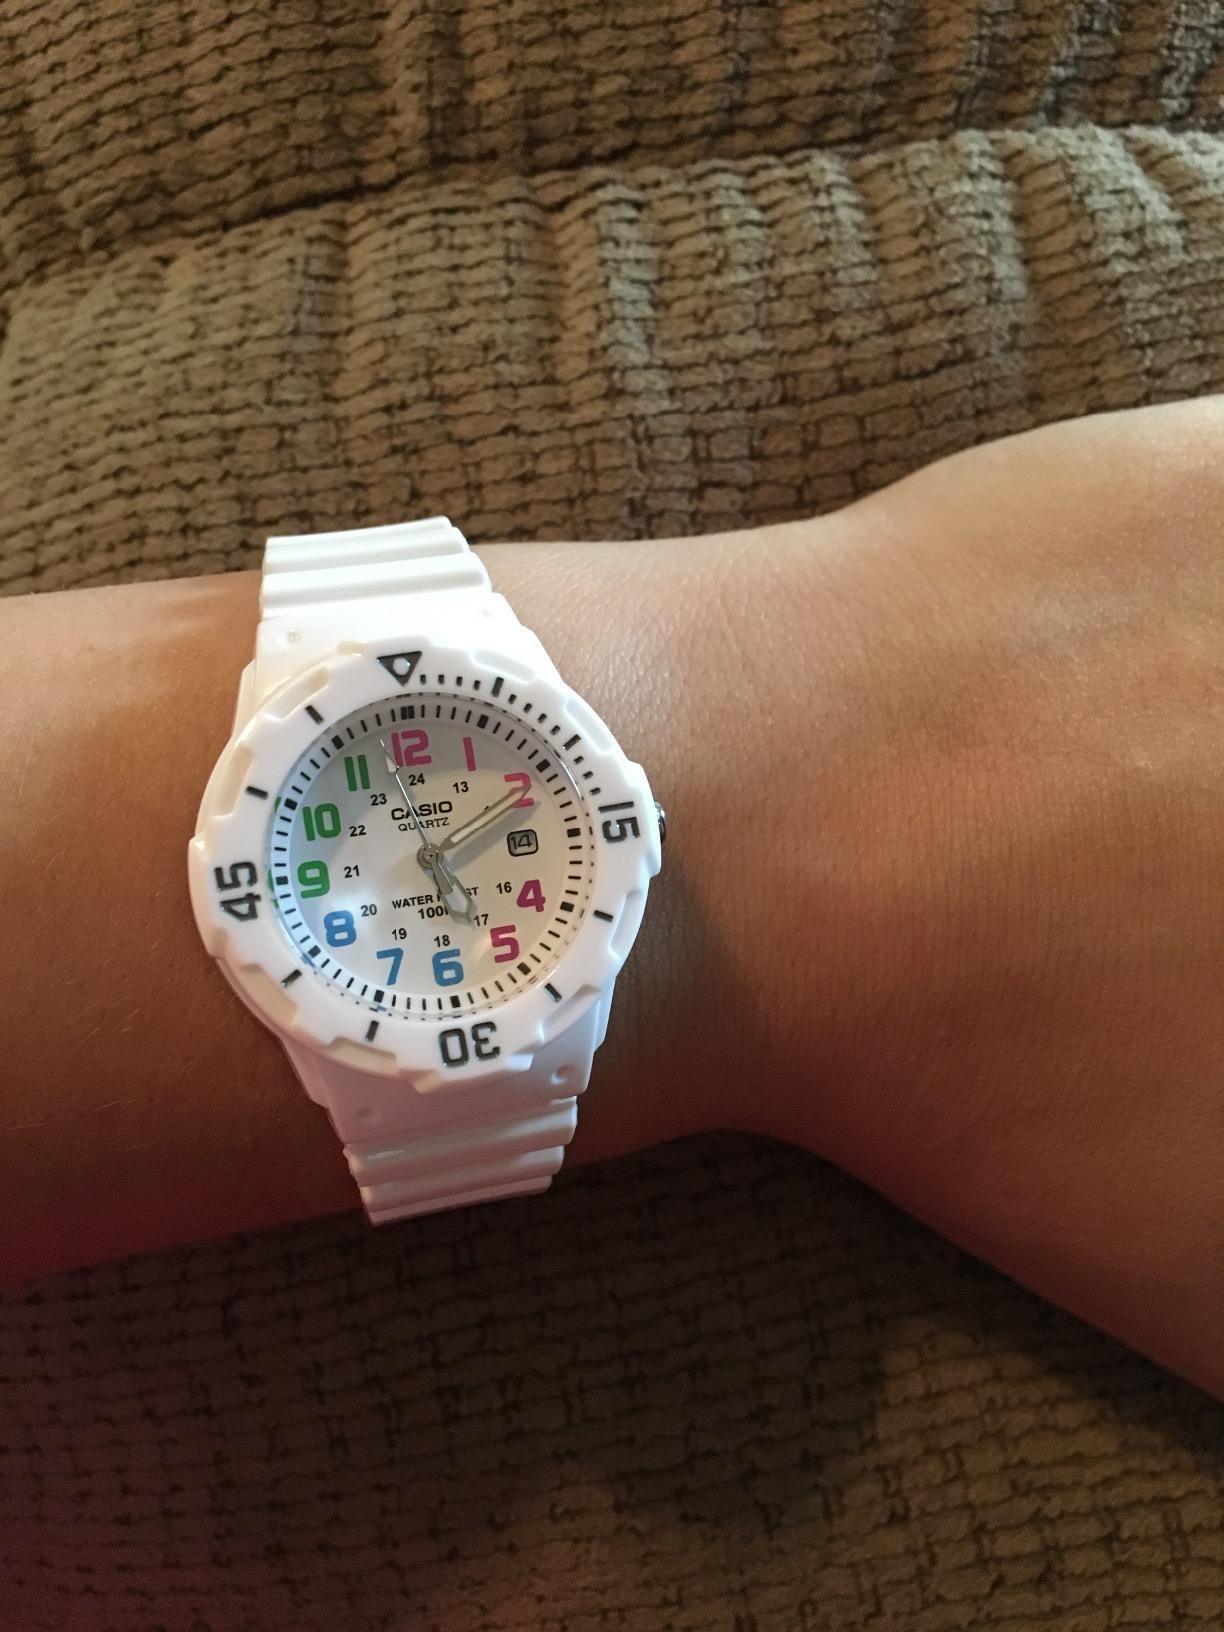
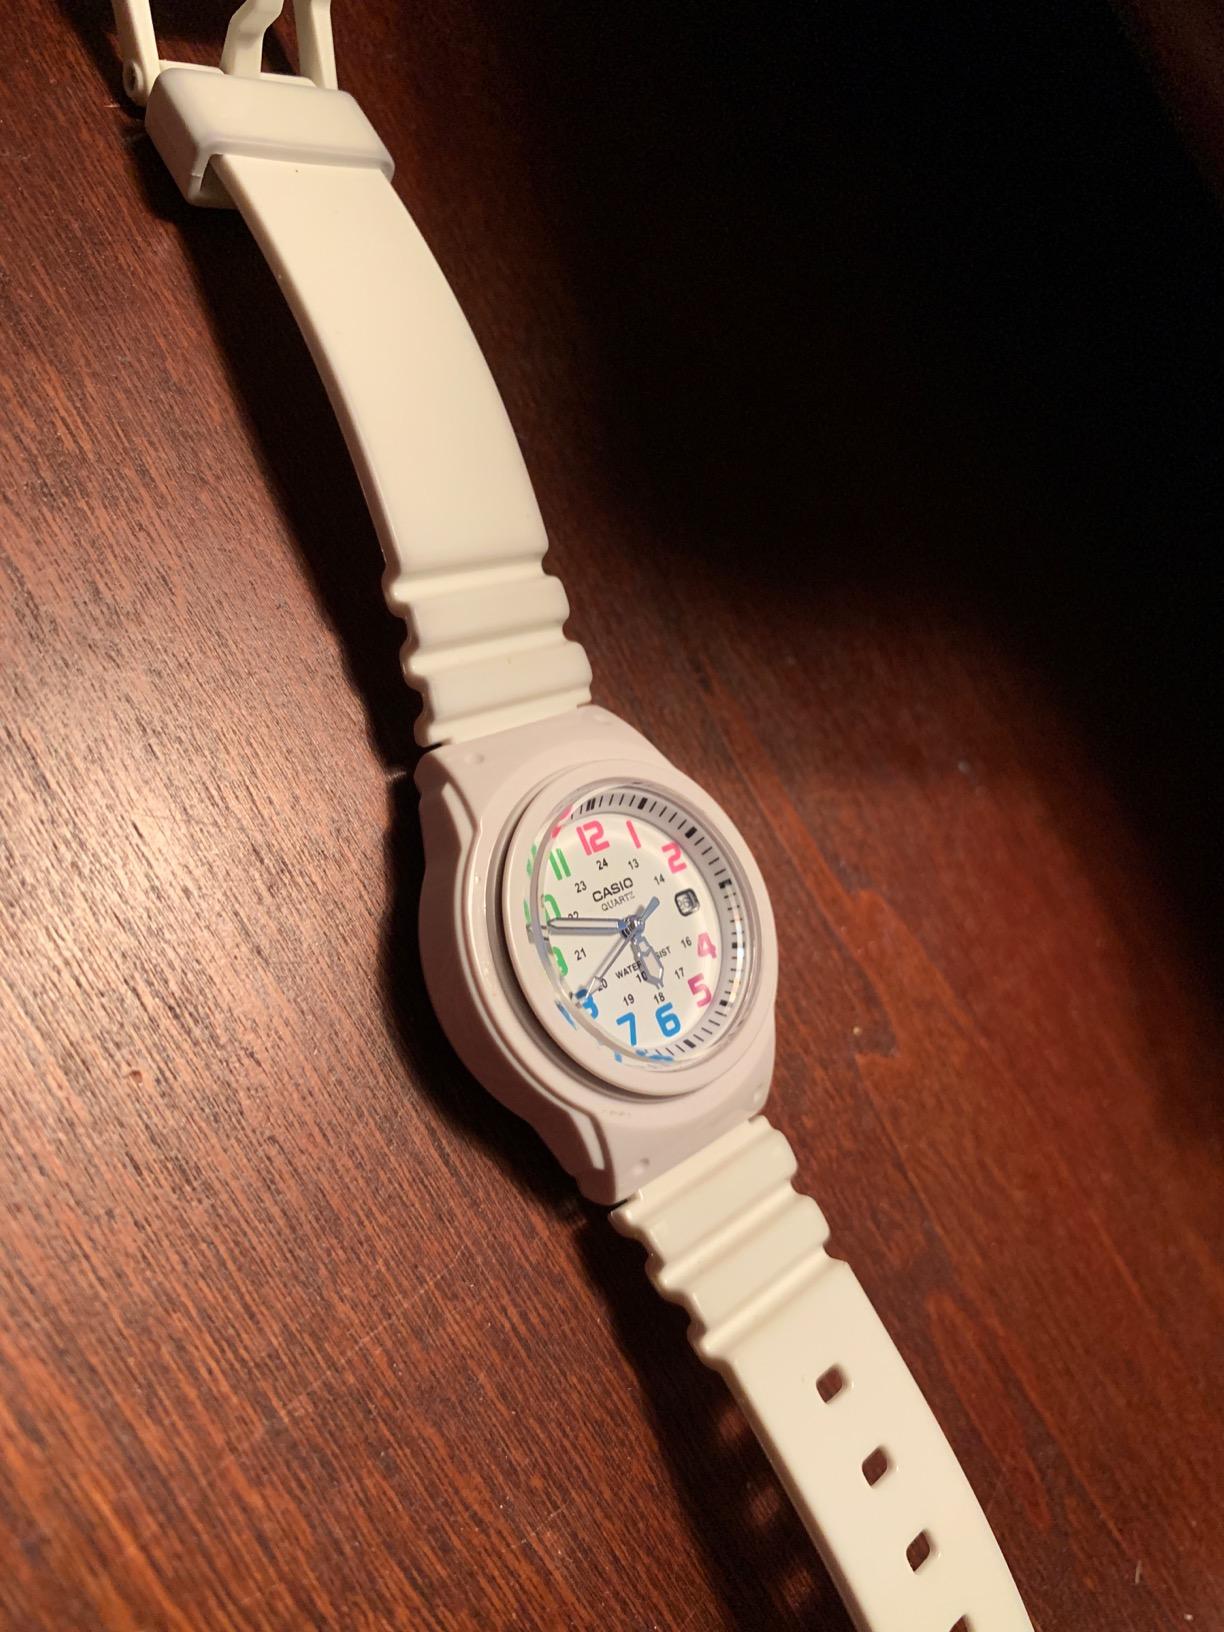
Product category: accessories_watch
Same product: yes